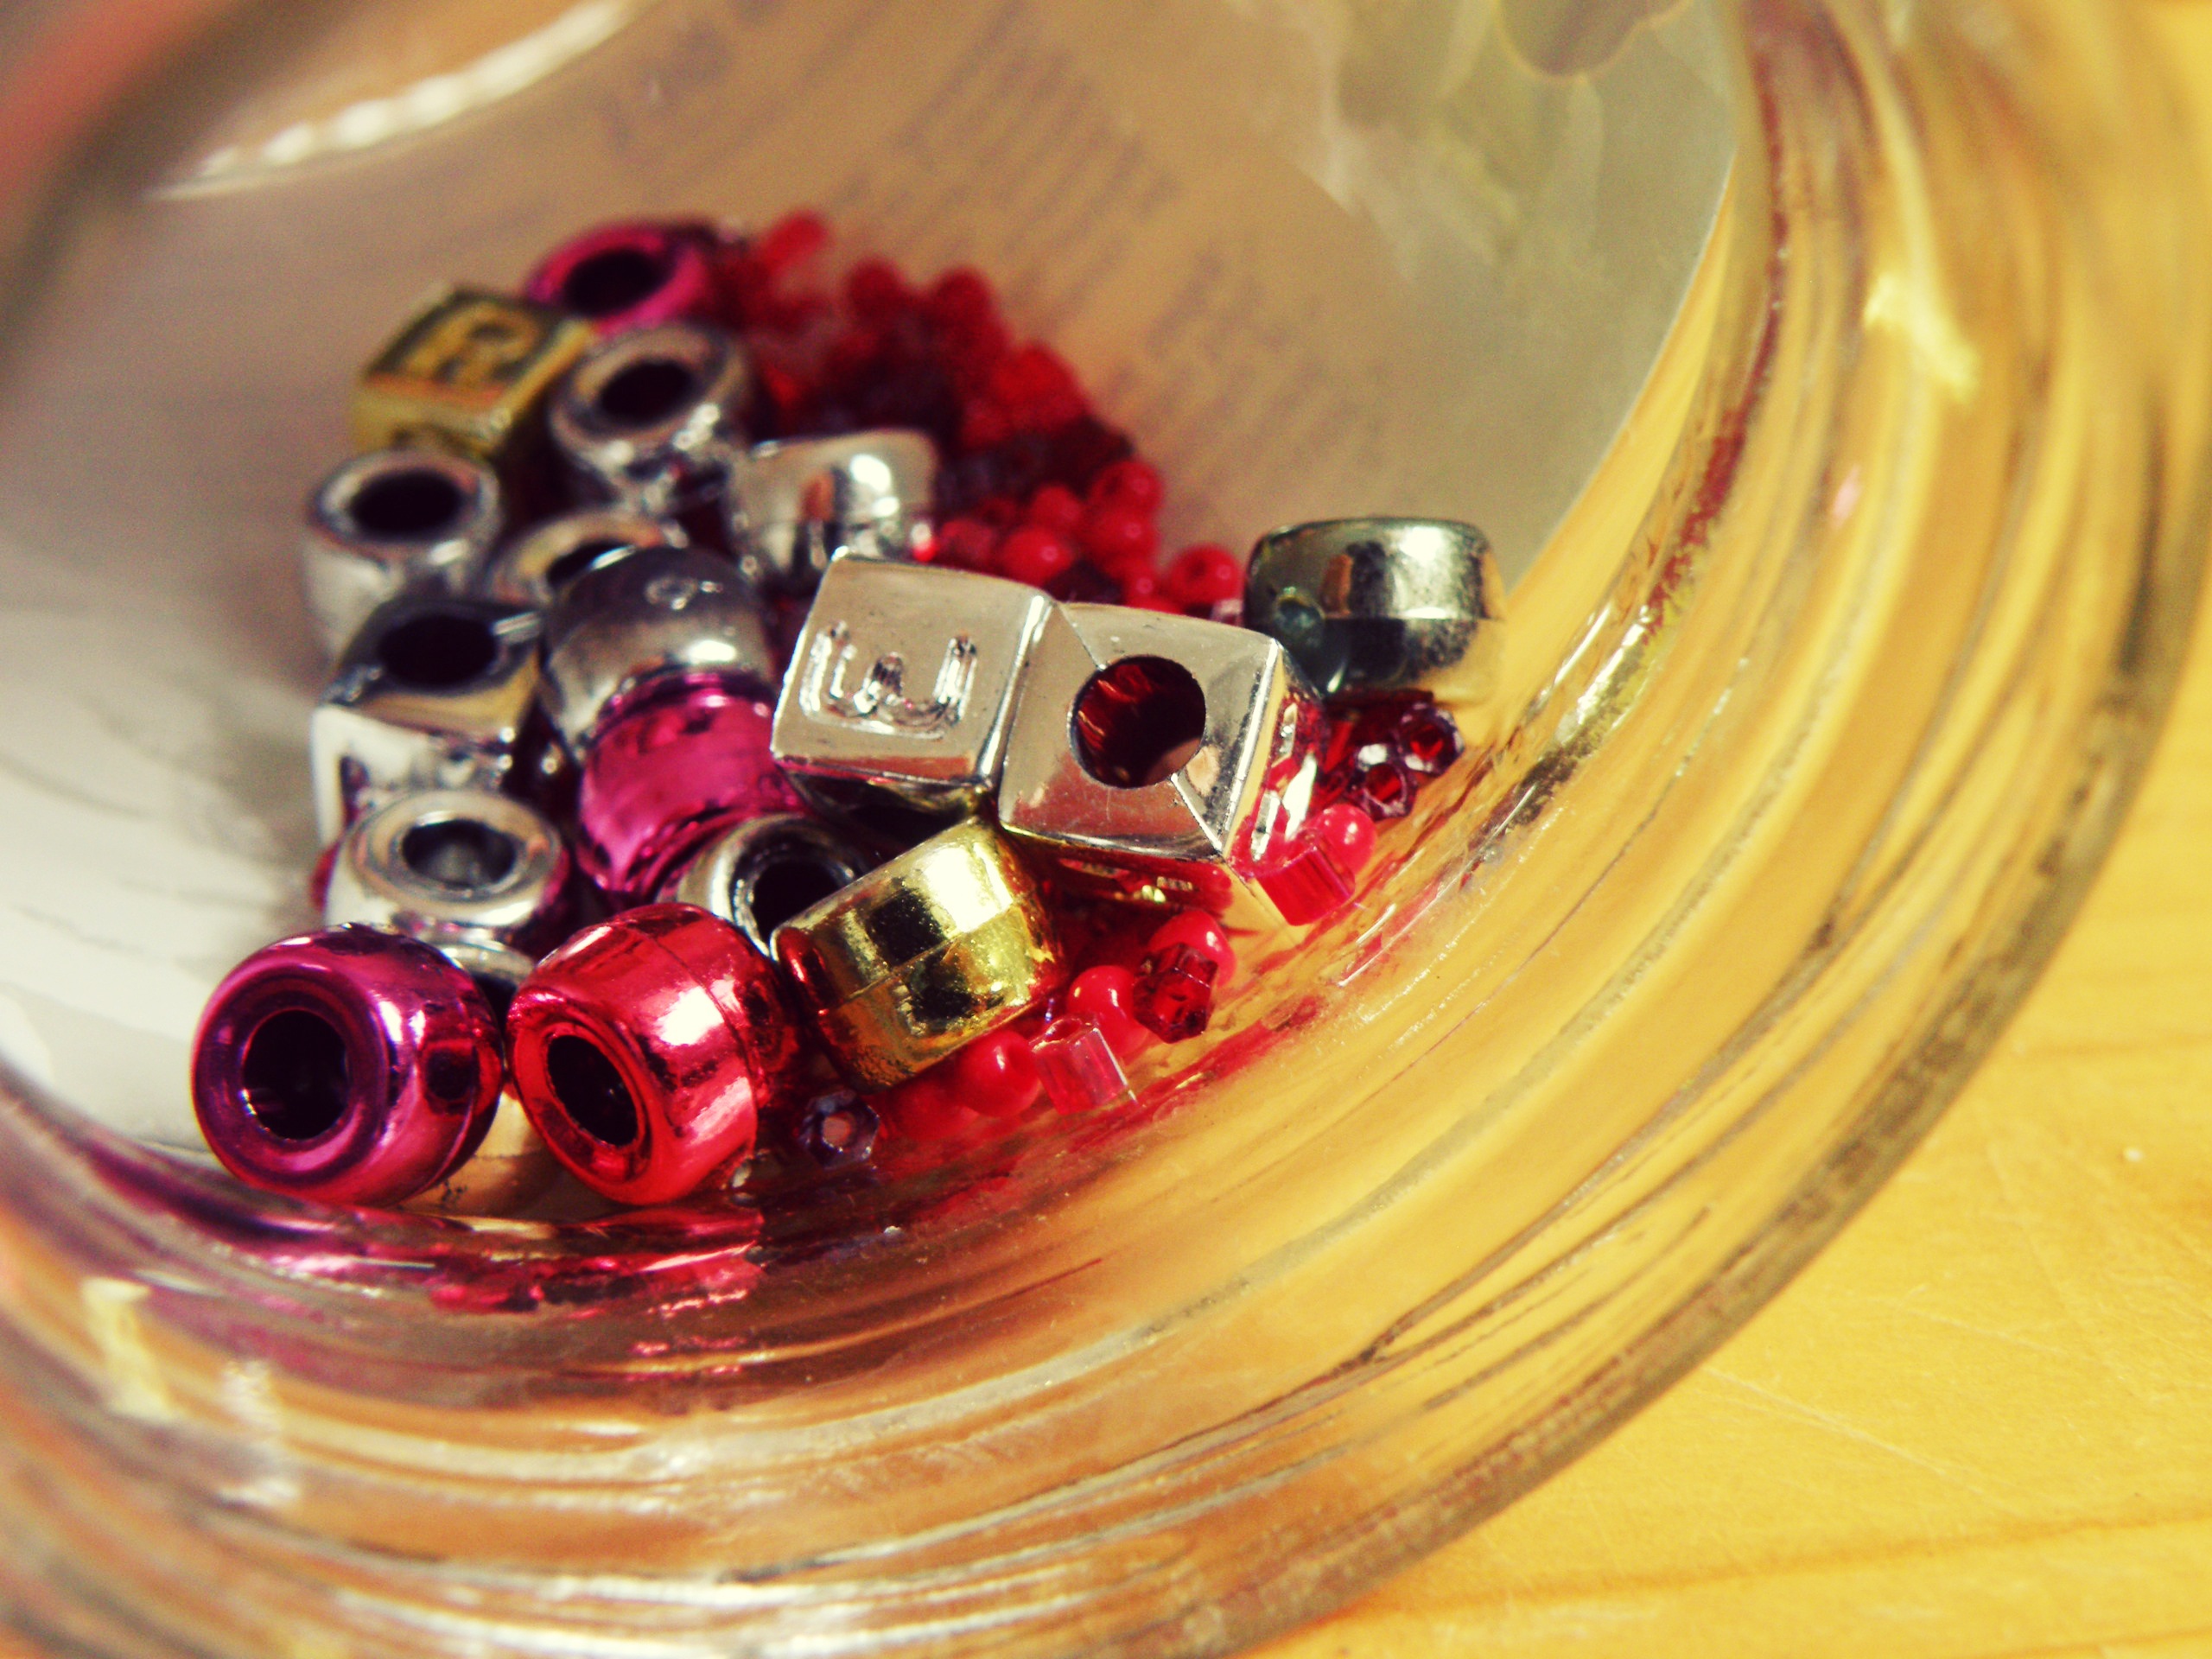
glass, food, produce, bead, jewelry, jewellery, components, organ, shiny, beads, macro photography, fashion accessory